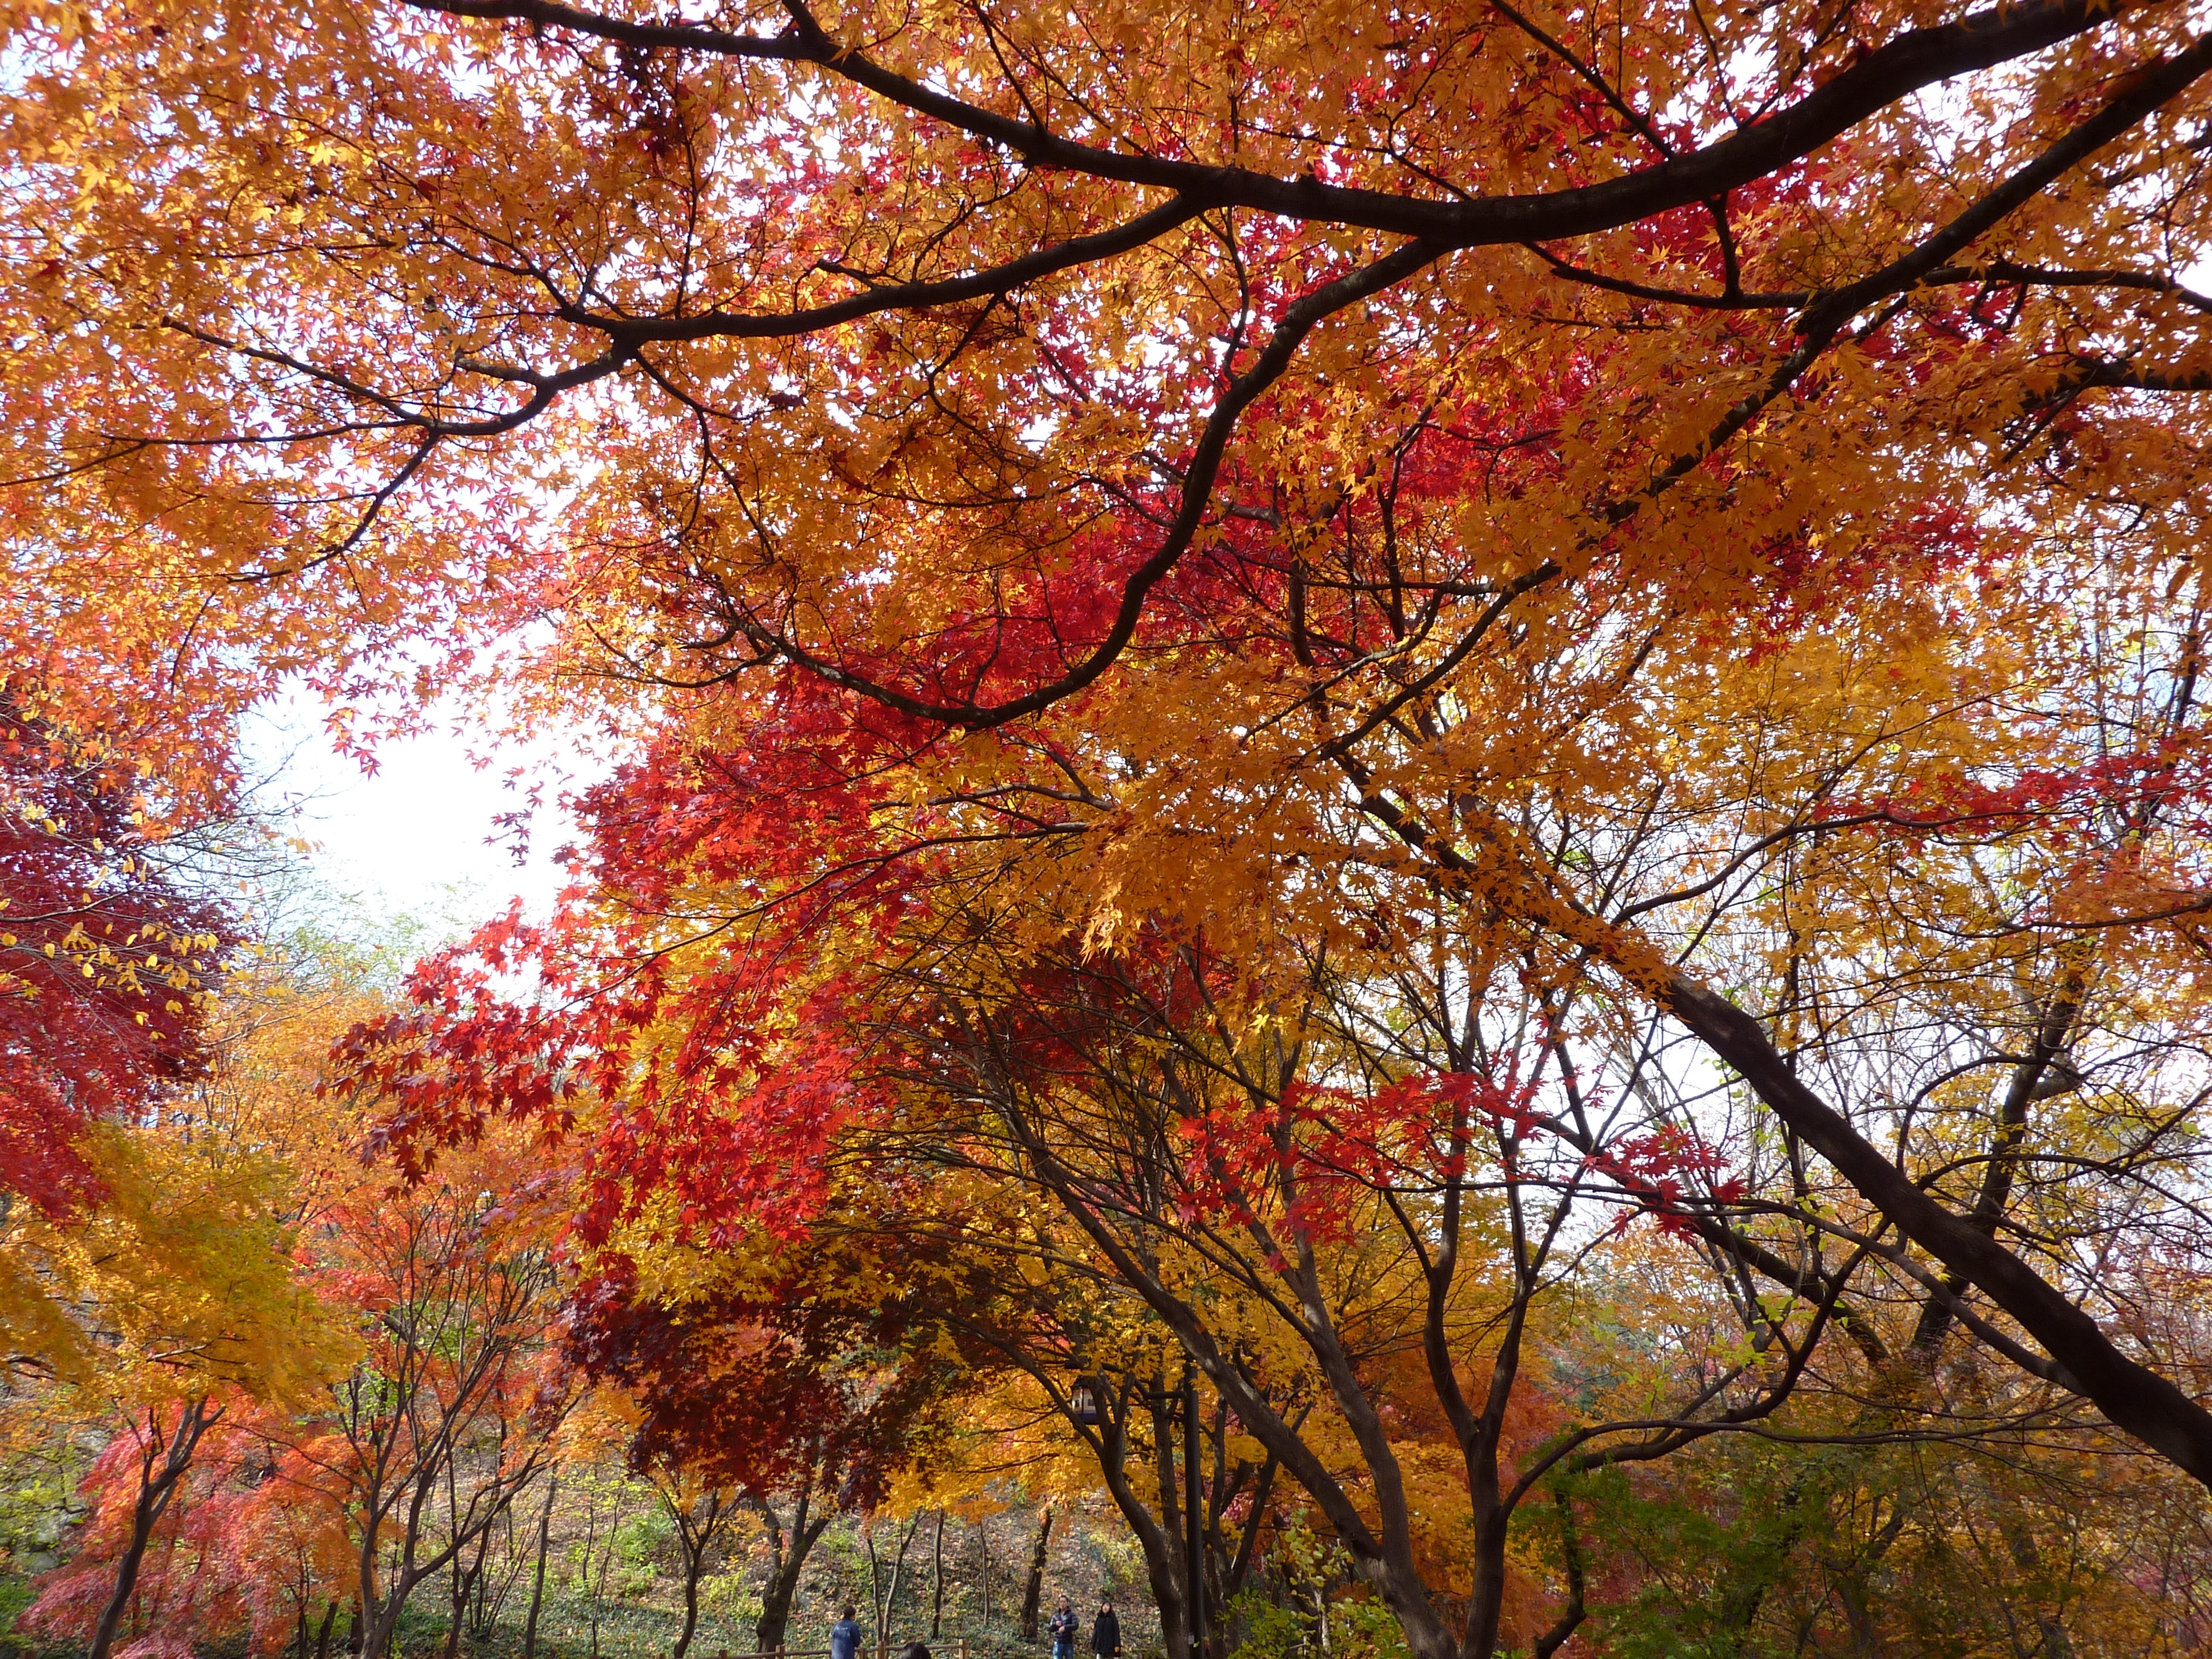
landscape, tree, nature, branch, plant, sunlight, leaf, autumn, season, maple tree, deciduous, autumn leaves, flowering plant, woody plant, land plant